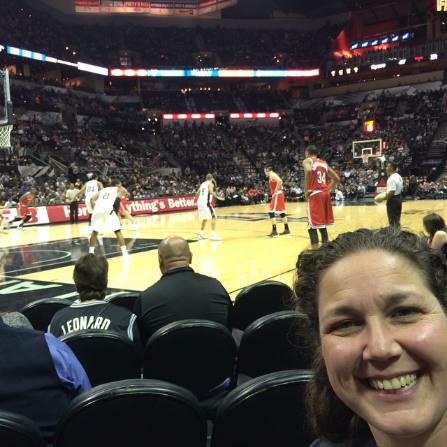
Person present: Yes